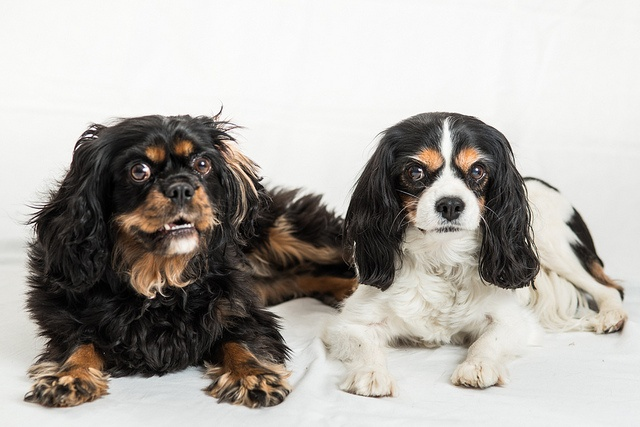
A couple of dogs laying on the ground.
Two long haired dogs sitting next to each other.
Two cute dogs laying down by on another for a picture.
two little dogs lay down next to each other
The two dogs are enjoying their time in the spotlight.